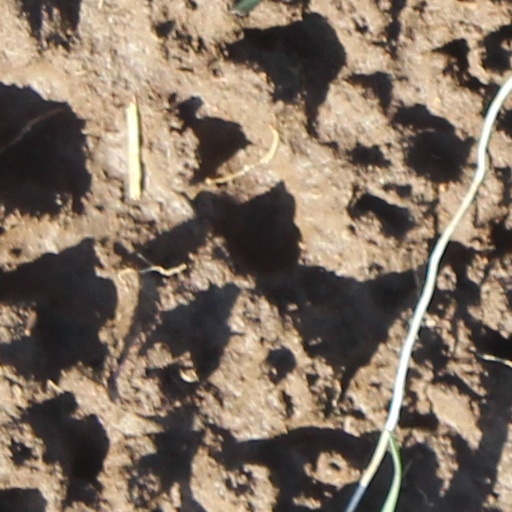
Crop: wheat